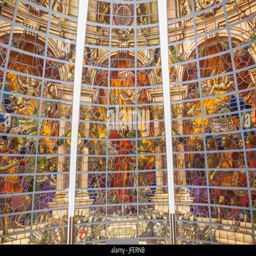
display of stained glass by person